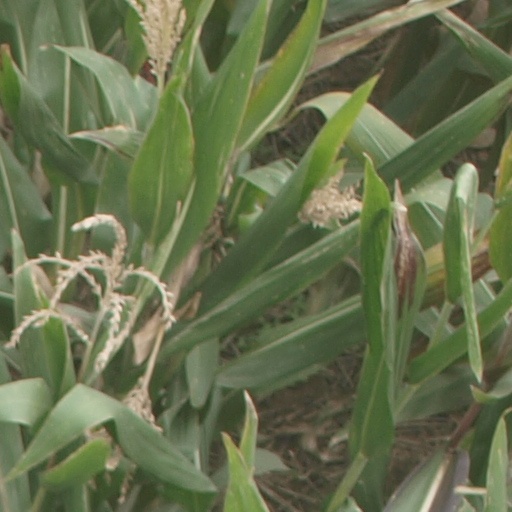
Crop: maize; corn